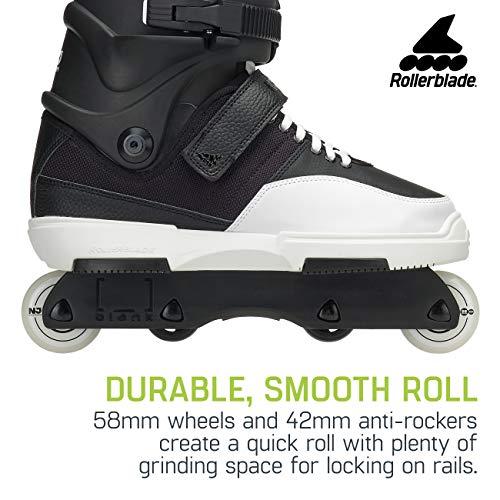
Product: Rollerblade NJ Team Unisex Adult Street Inline Skate, Black and White, High Performance Inline Skates
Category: Sports & Outdoors | Outdoor Recreation | Skates, Skateboards & Scooters | Inline & Roller Skating | Inline Skates
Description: HIGH-QUALITY ROLLERBLADE STREET WHEELS - 58mm/90A wheels with SG7 bearings and 2x42mm anti-rockers.
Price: $279.99
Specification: Shipping Weight: 1 pounds (View shipping rates and policies)|ASIN: B076TWGPH8|Item model number: 07848000787|    #66    in Inline Skates